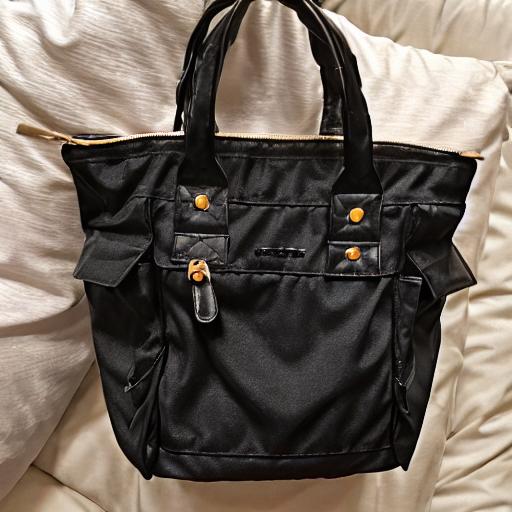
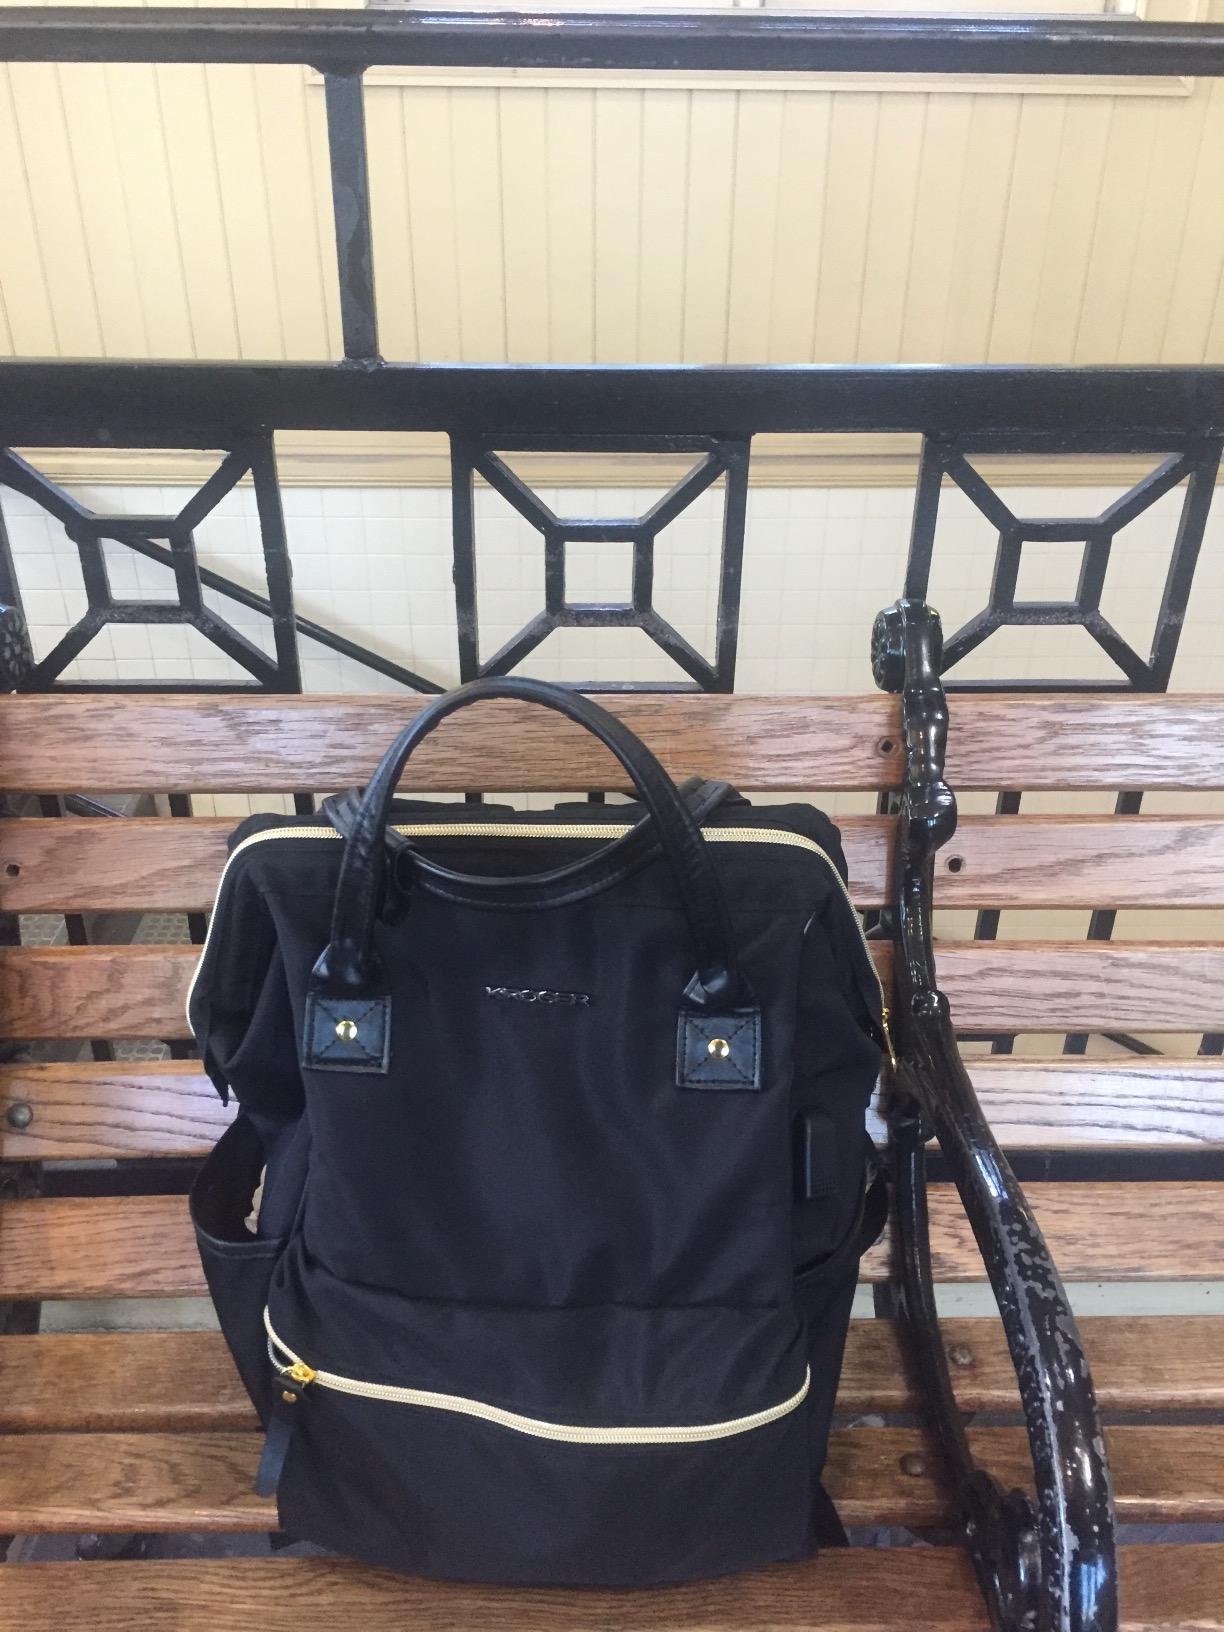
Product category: bag
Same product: no